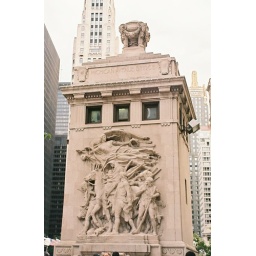
monument in front of the michigan av draw bridge